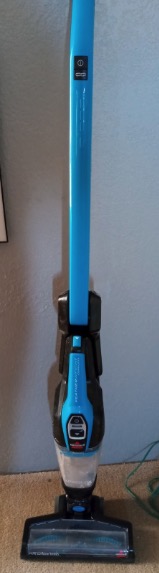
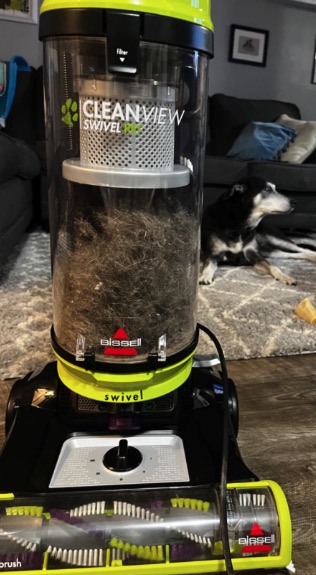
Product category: items_vacuum
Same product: no